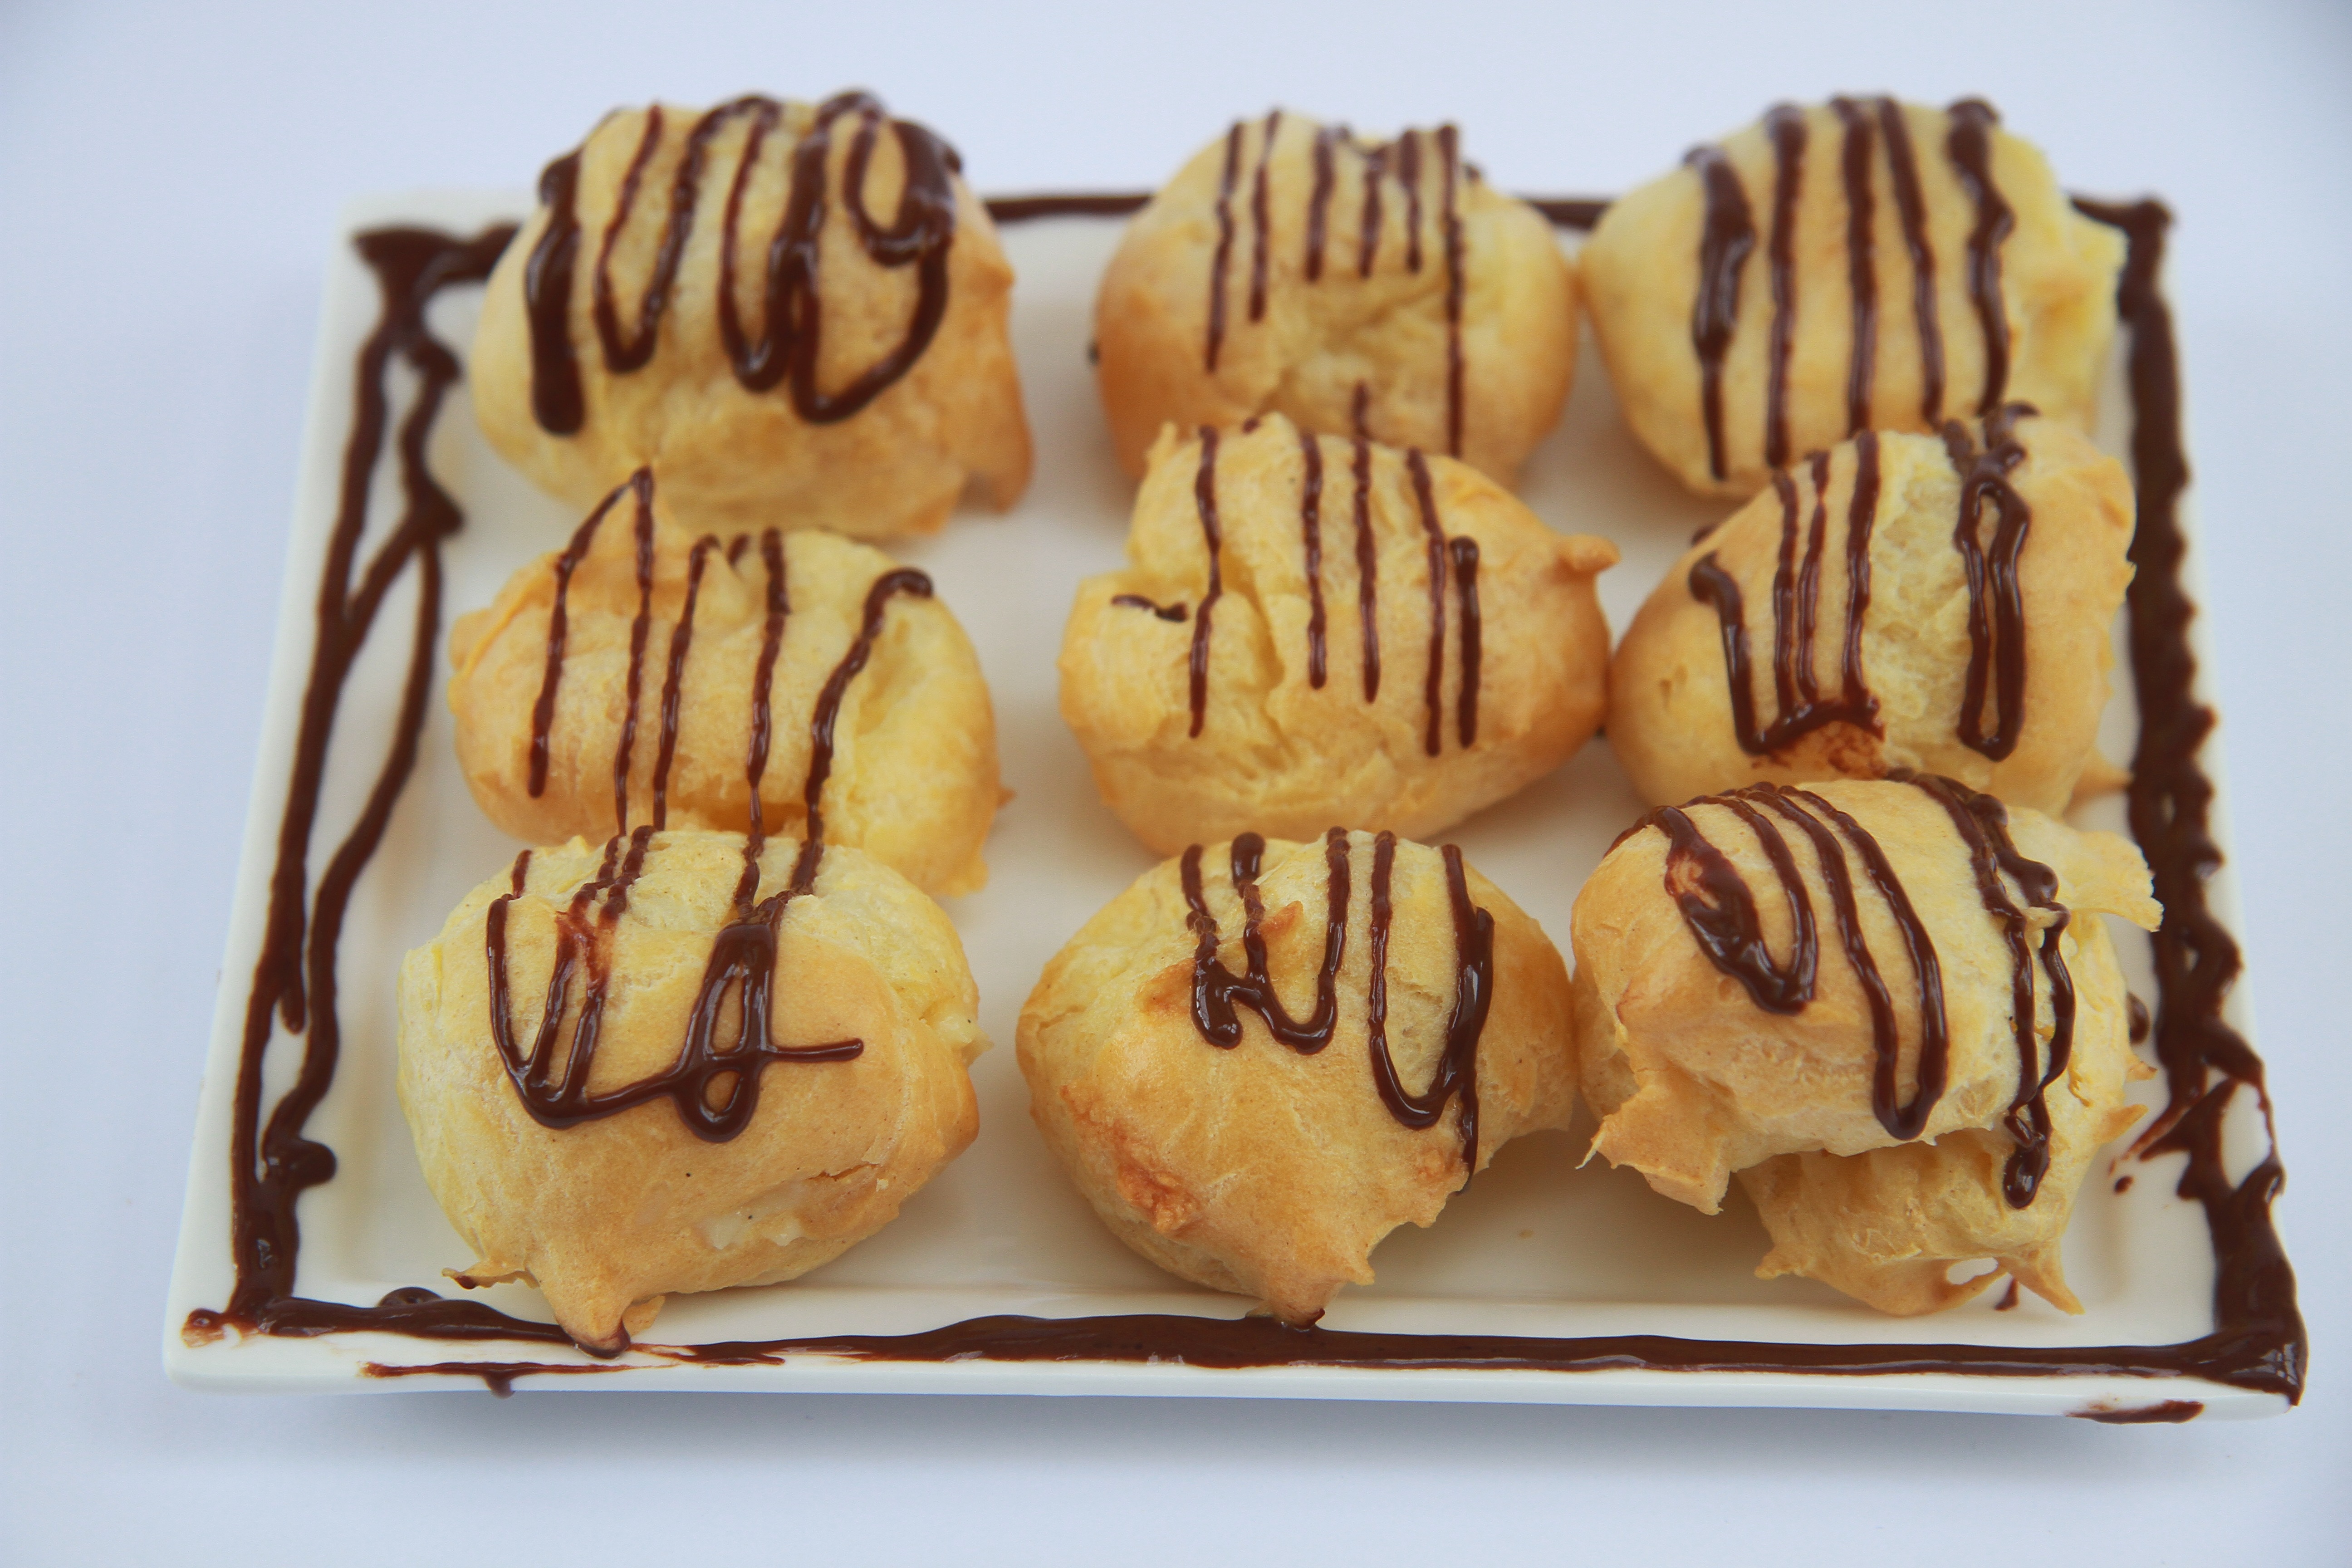
dish, food, produce, chocolate, baking, dessert, cuisine, cake, pastry, bakery, icing, baked goods, flavor, snack food, profiteroles